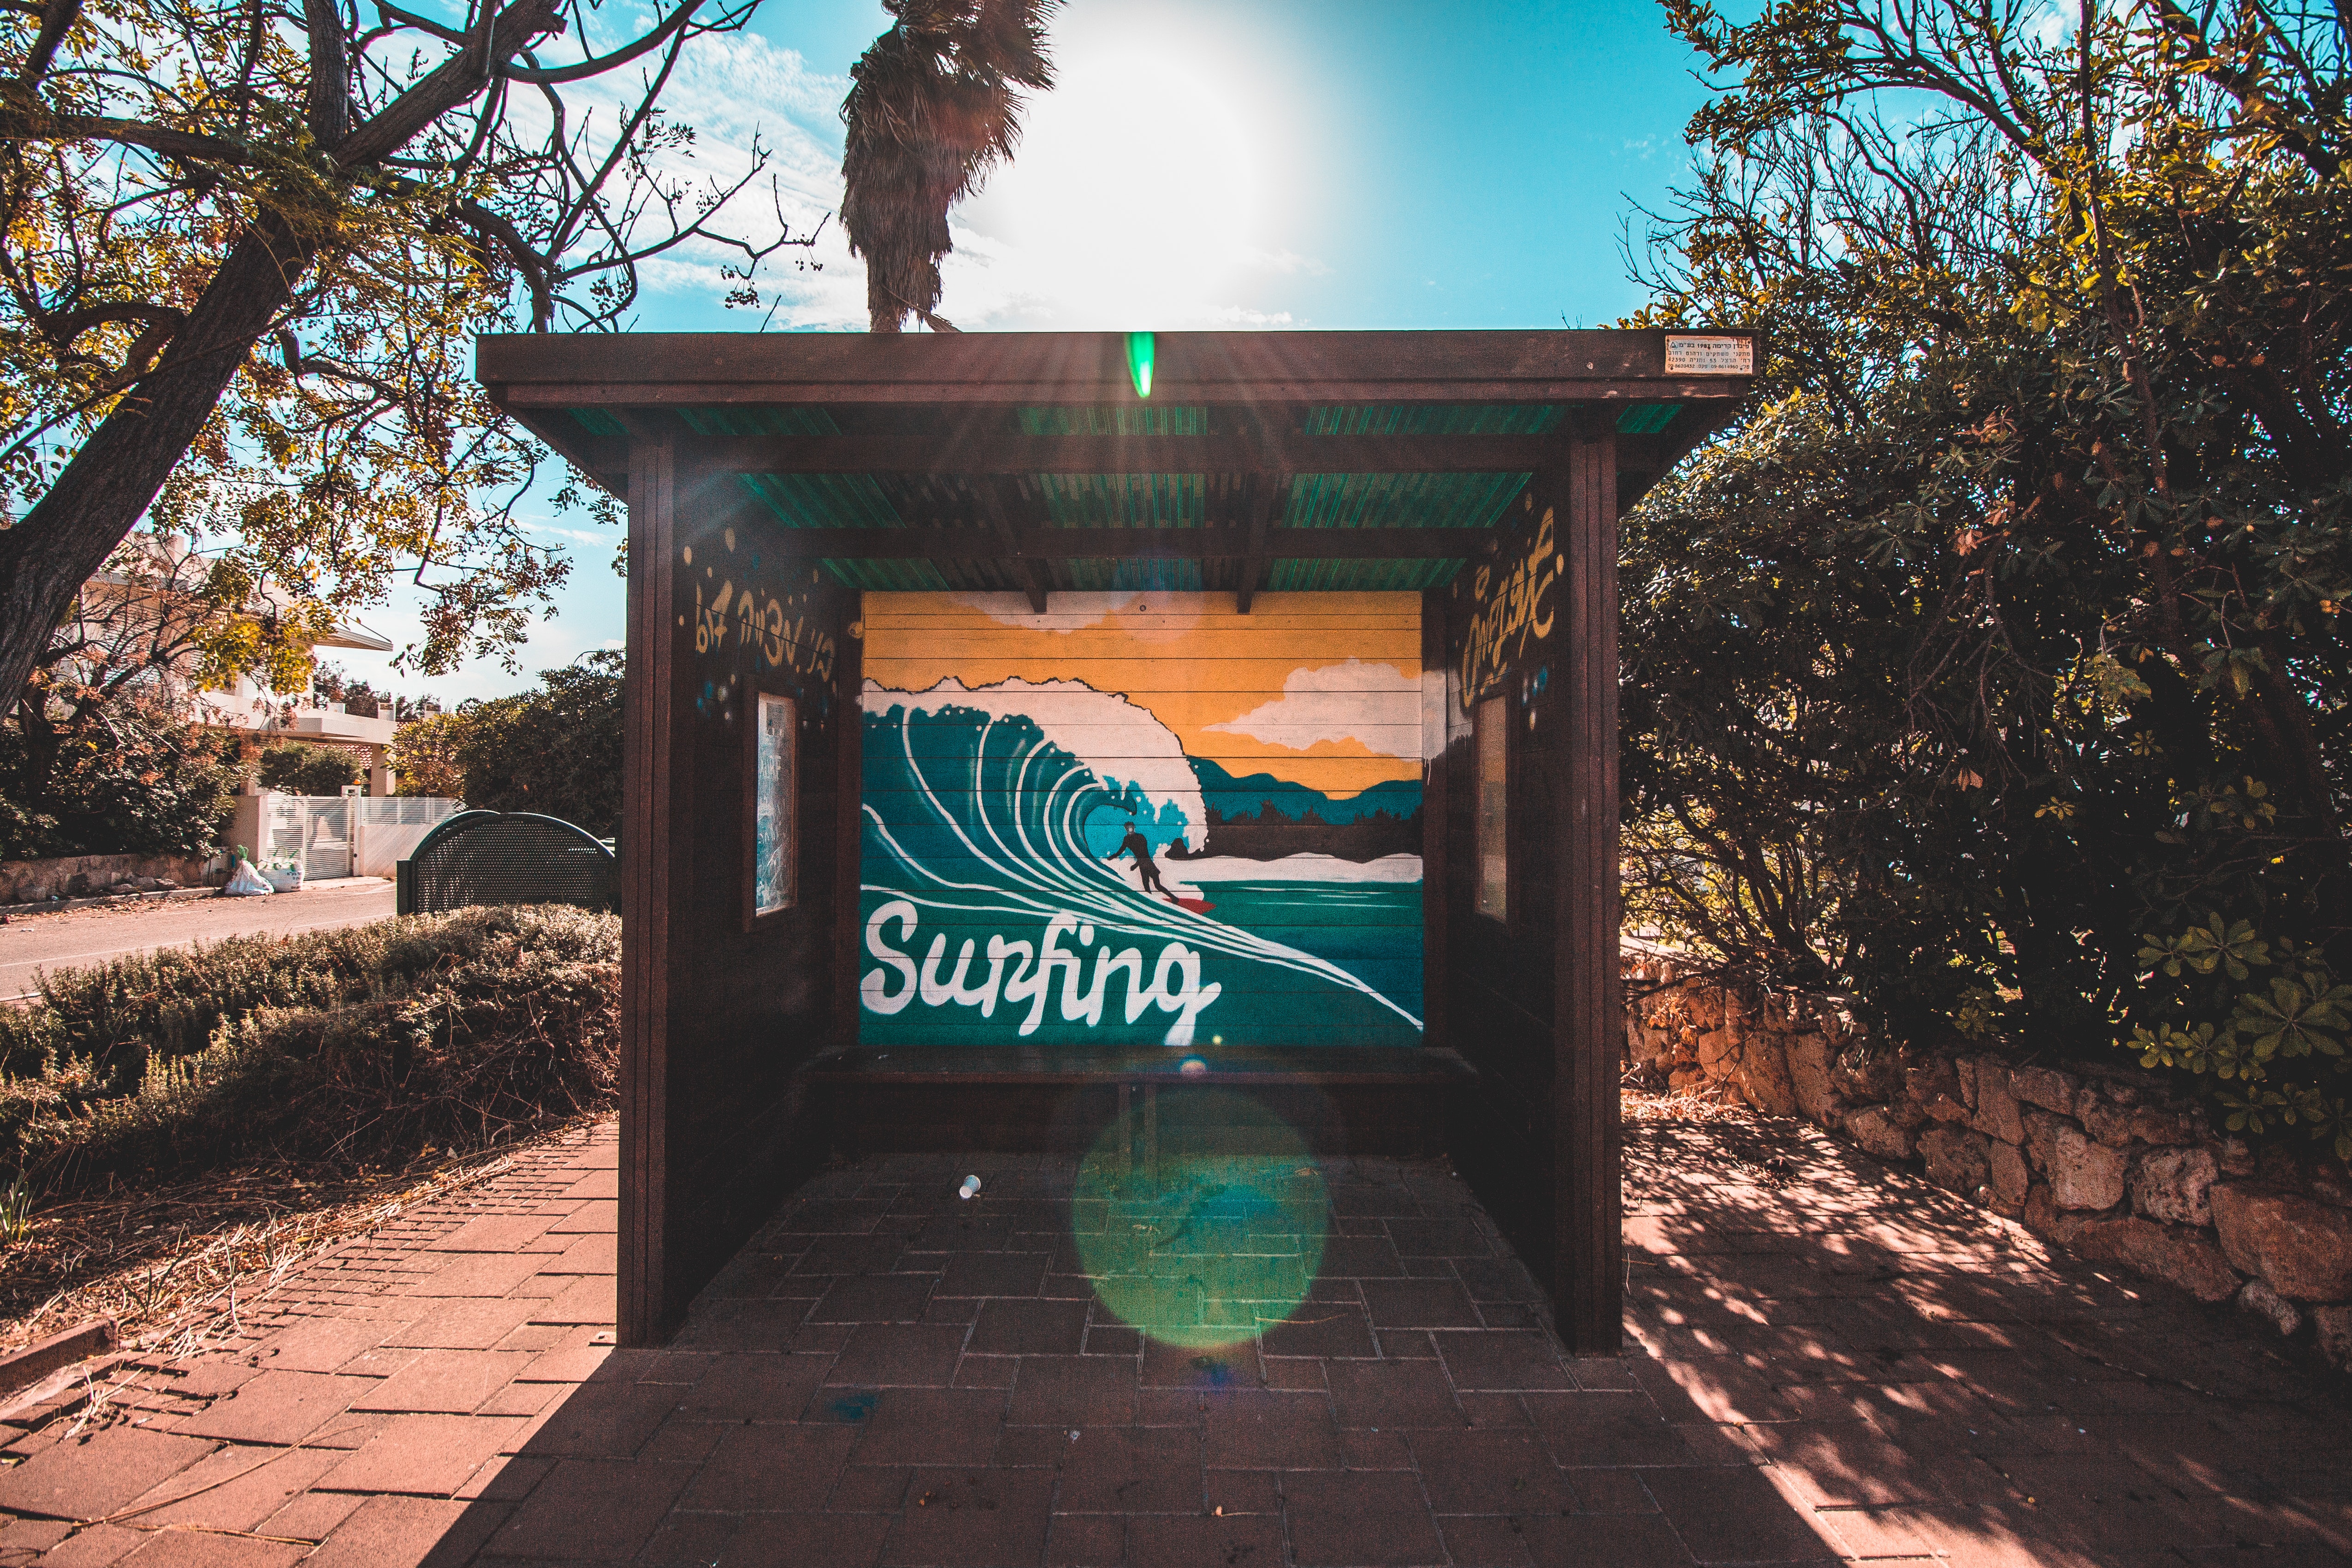
tree, leaf, font, architecture, art, road, plant, city, street, shade, house